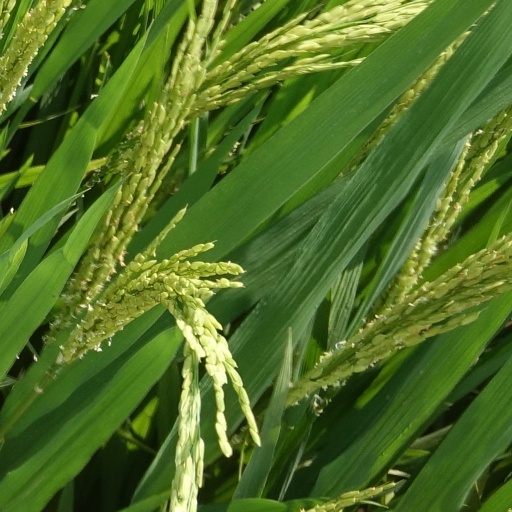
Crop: rice